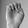
ASL letter: E